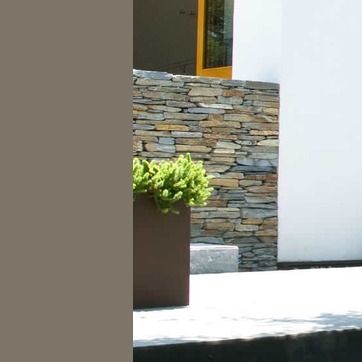
Material: foliage